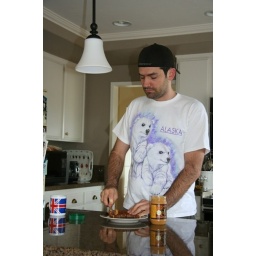
Simon found this shirt in a box of my old stuff. He loves it for a multitude of obvious reasons.